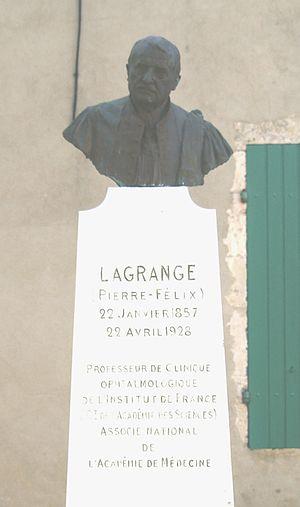
Buste du professeur Lagrange situé à Soumensac (Lot-et-Garonne)
Soumensac est une commune du Sud-Ouest de la France métropolitaine, située dans le département de Lot-et-Garonne.
Pierre-Félix Lagrange, né en 1857 à Soumensac et mort en 1928 à Paris, est un ophtalmologue français.